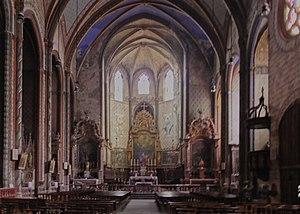
Montréal est une commune française, située dans le département de l'Aude en région Occitanie.